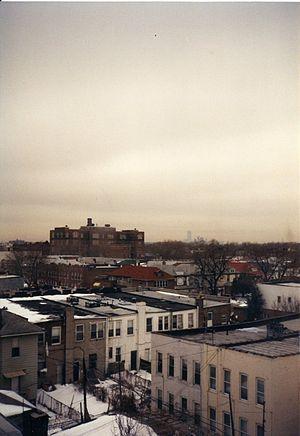
New Utrecht est un quartier de l'arrondissement de Brooklyn à New York.